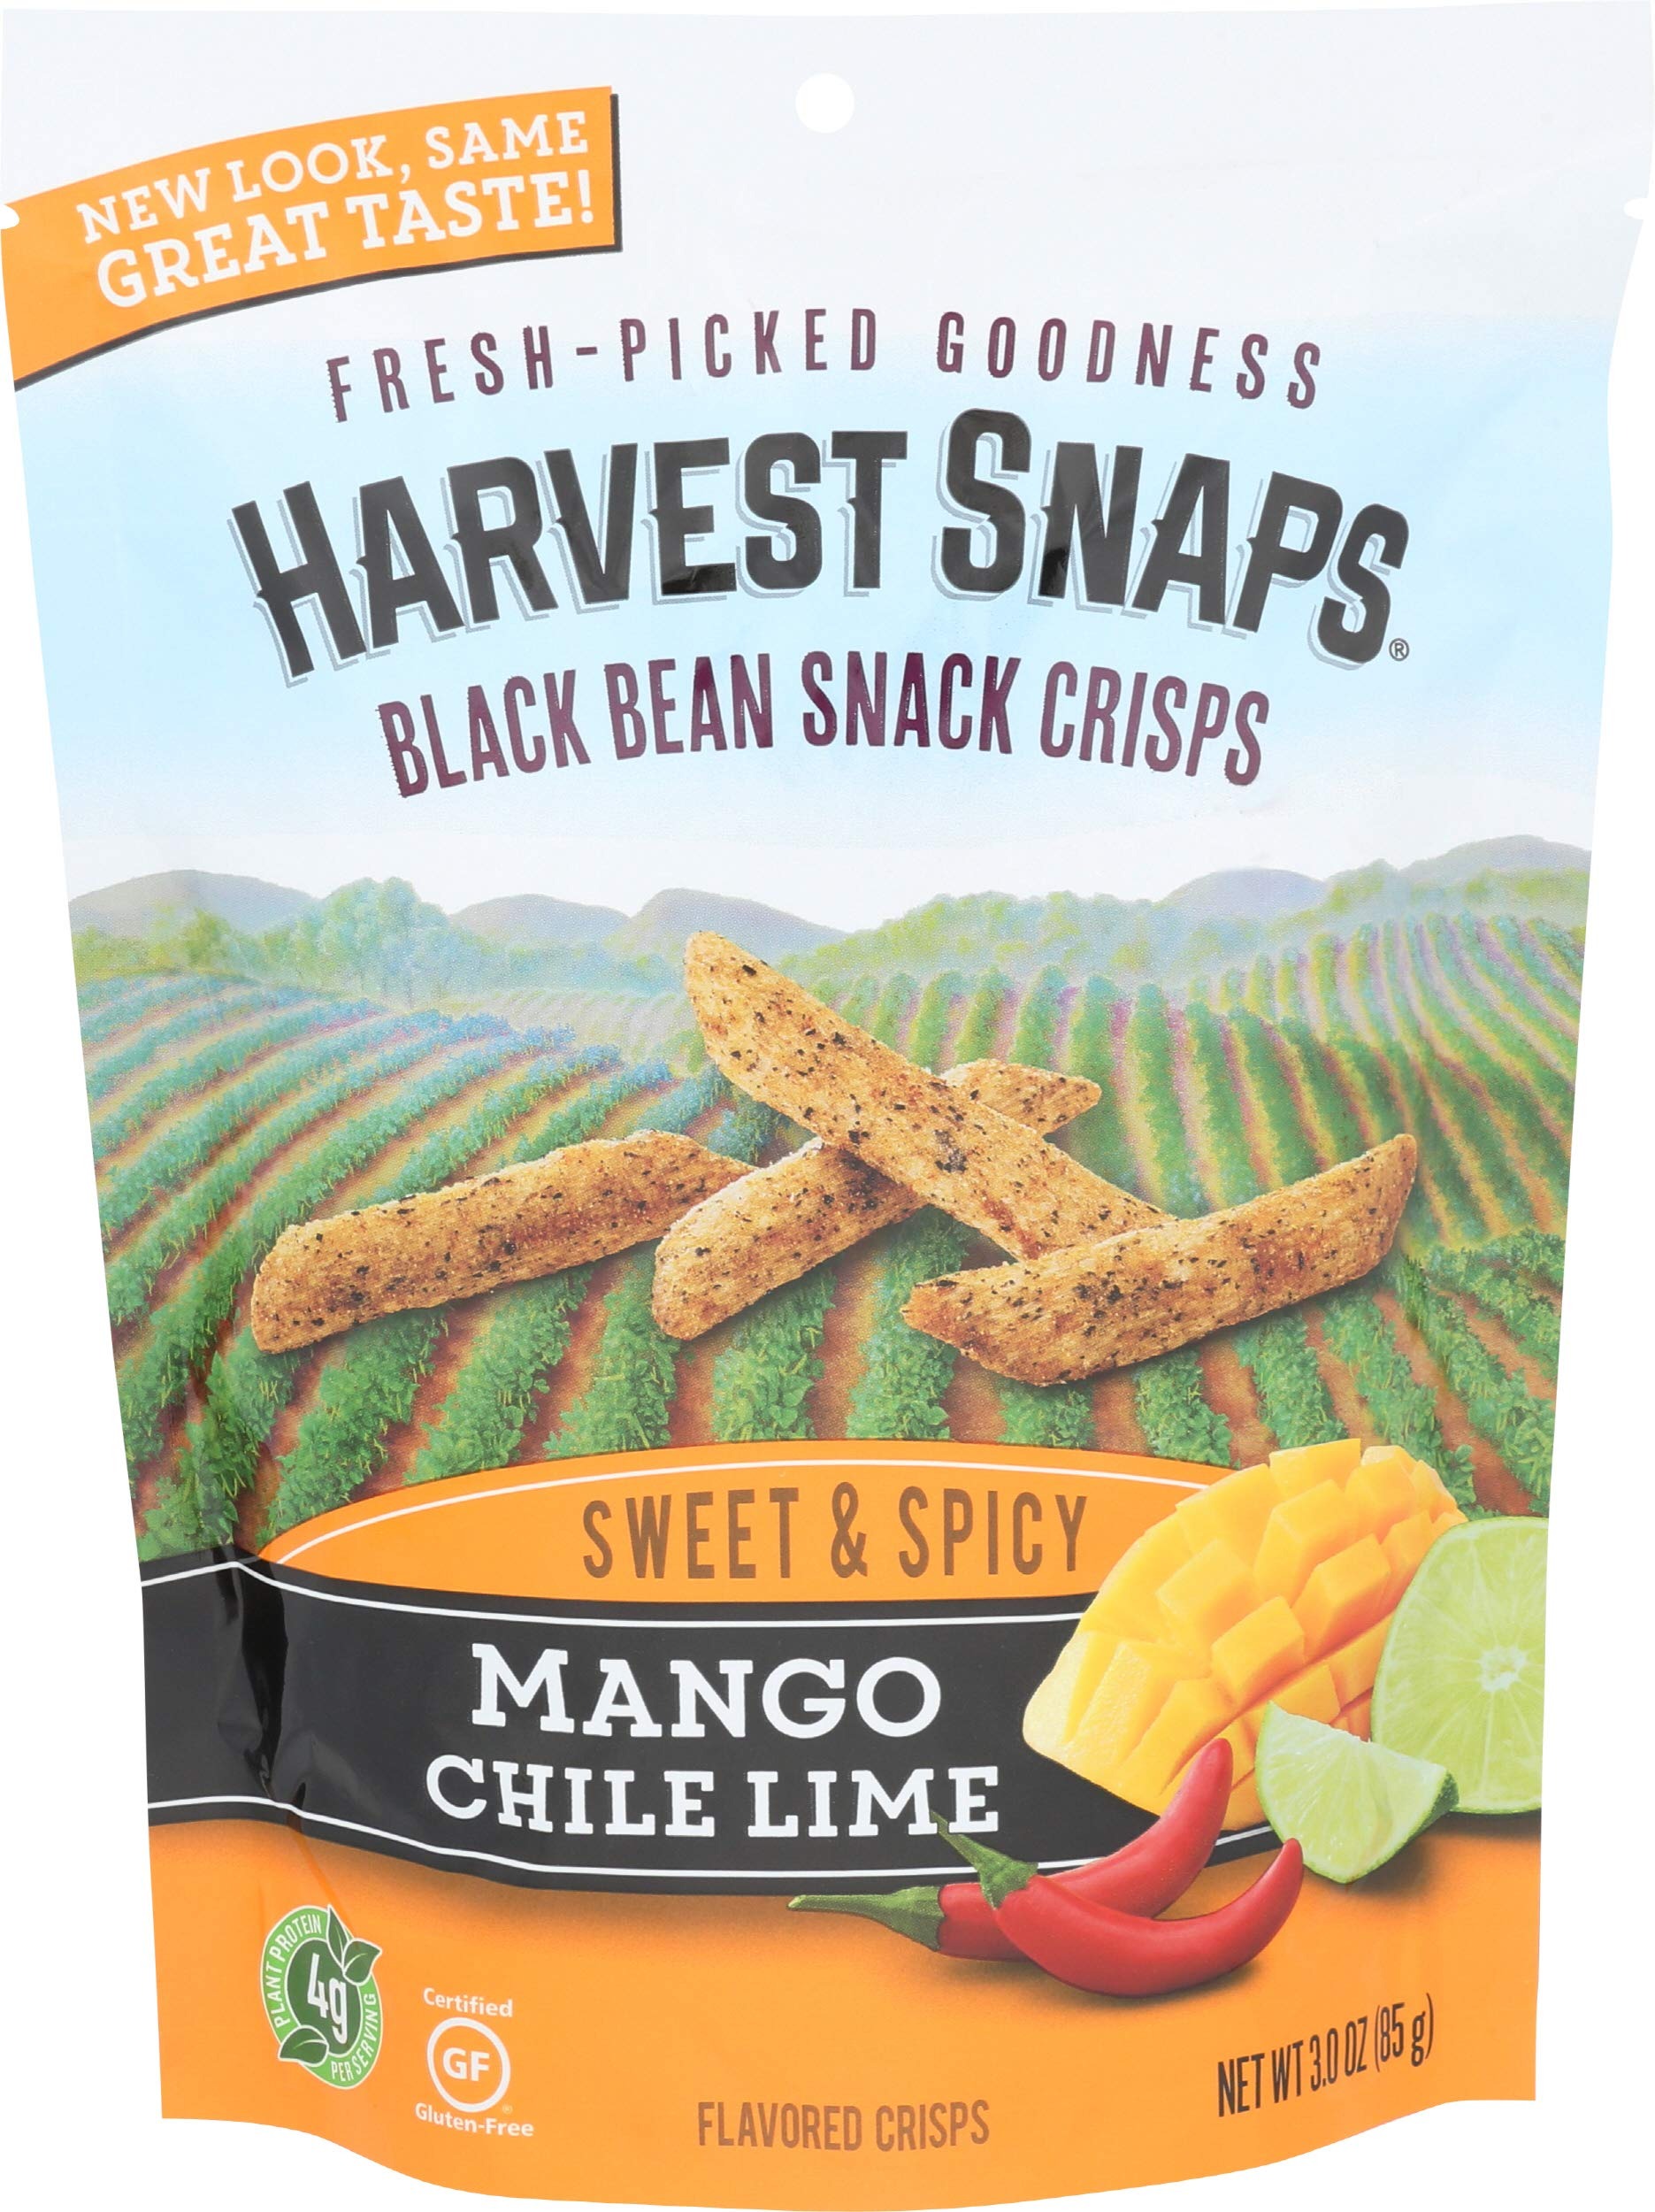
Item Name: Harvest Snaps Mango Chile Lime 3 Ounce (Pack of 3)
Value: 9.0
Unit: Ounce

Price: 13.985